Laser 128

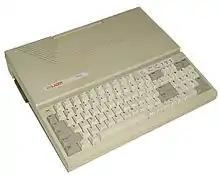
Laser 128

The Laser 128 is an Apple II clone, released by VTech in 1986 and comparable to the Apple IIe and Apple IIc.